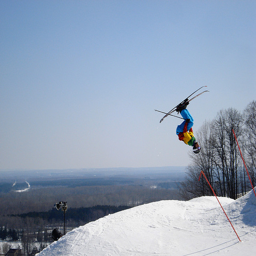
The skier is turning a flip in the air
A skier performs a flip on a downhill ski slope.
A snow skier is doing a flip in the air.
A skilled skier does a flip off a slope
A skier performing a flip on a race course.